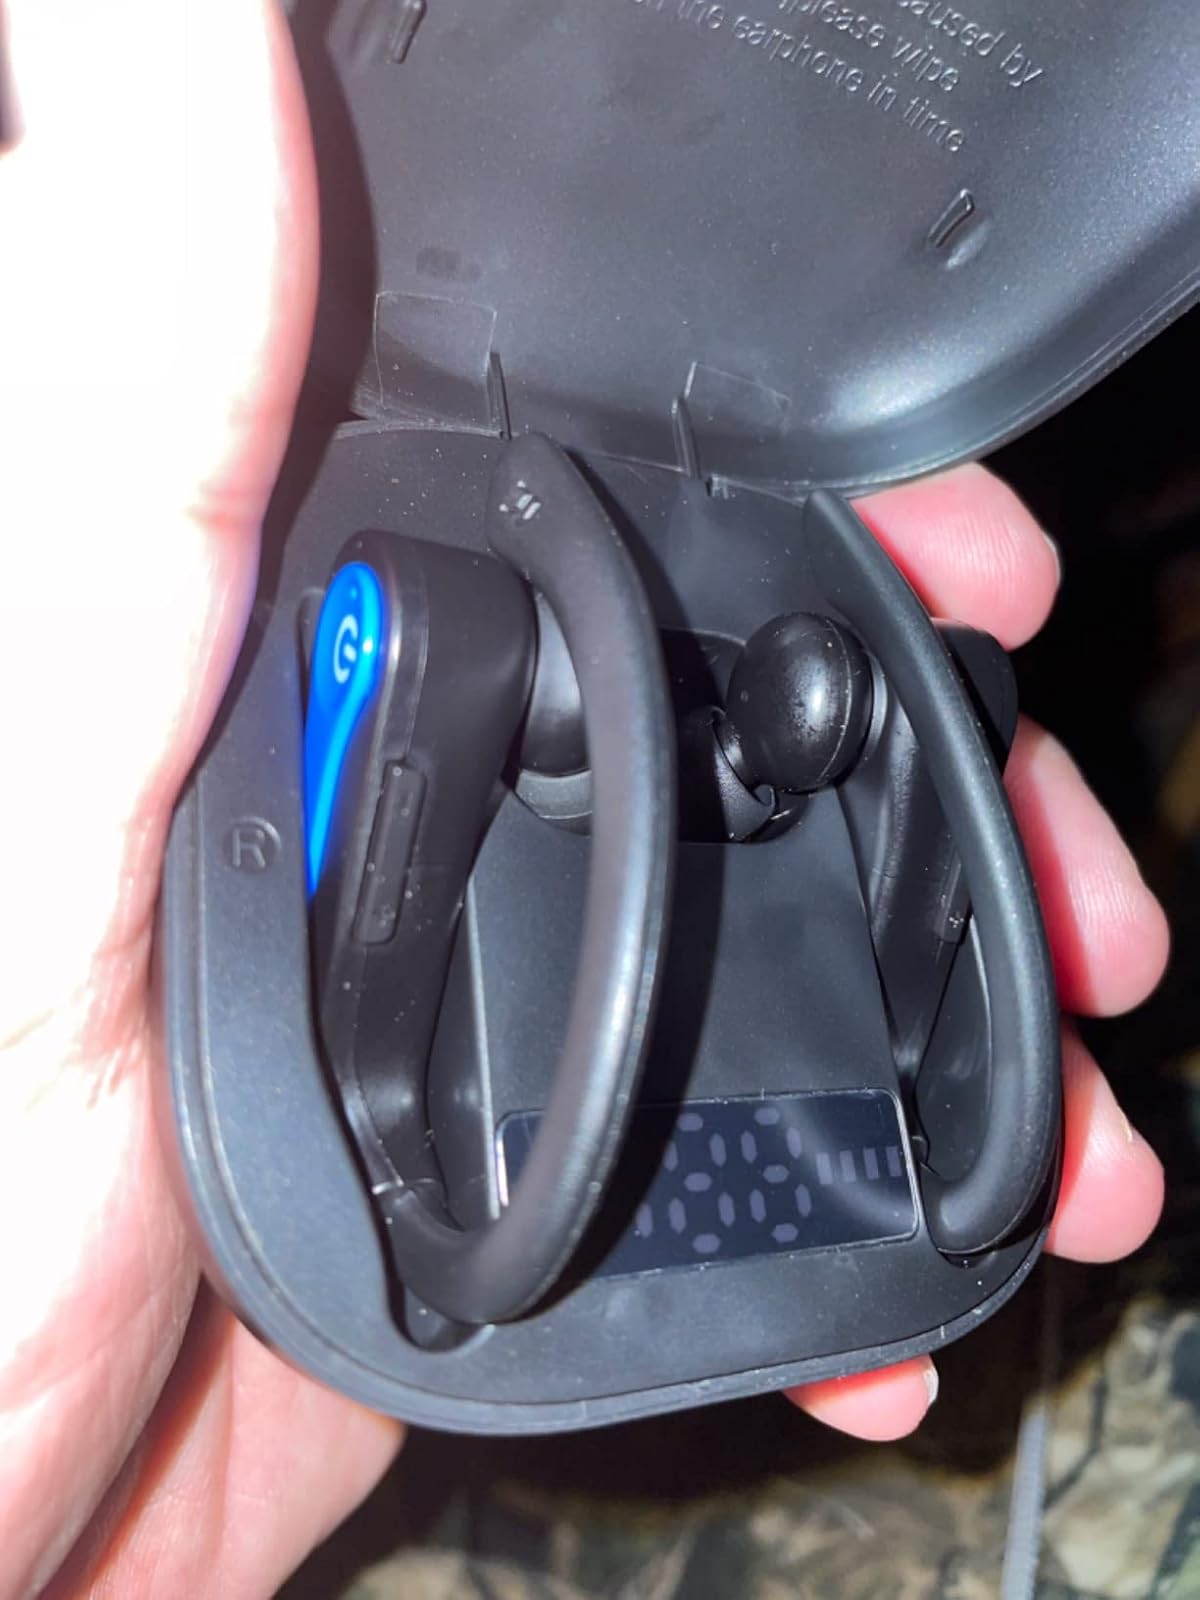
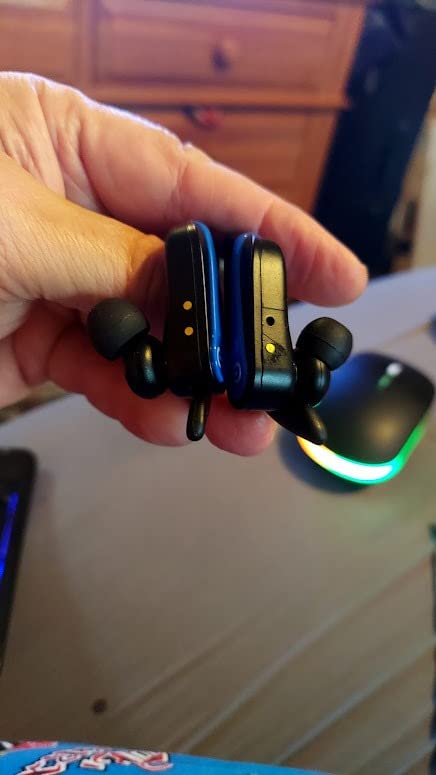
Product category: earbuds
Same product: yes